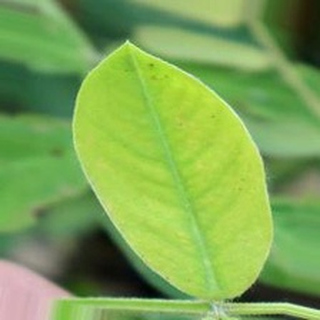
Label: groundnut_nutrition_deficiency